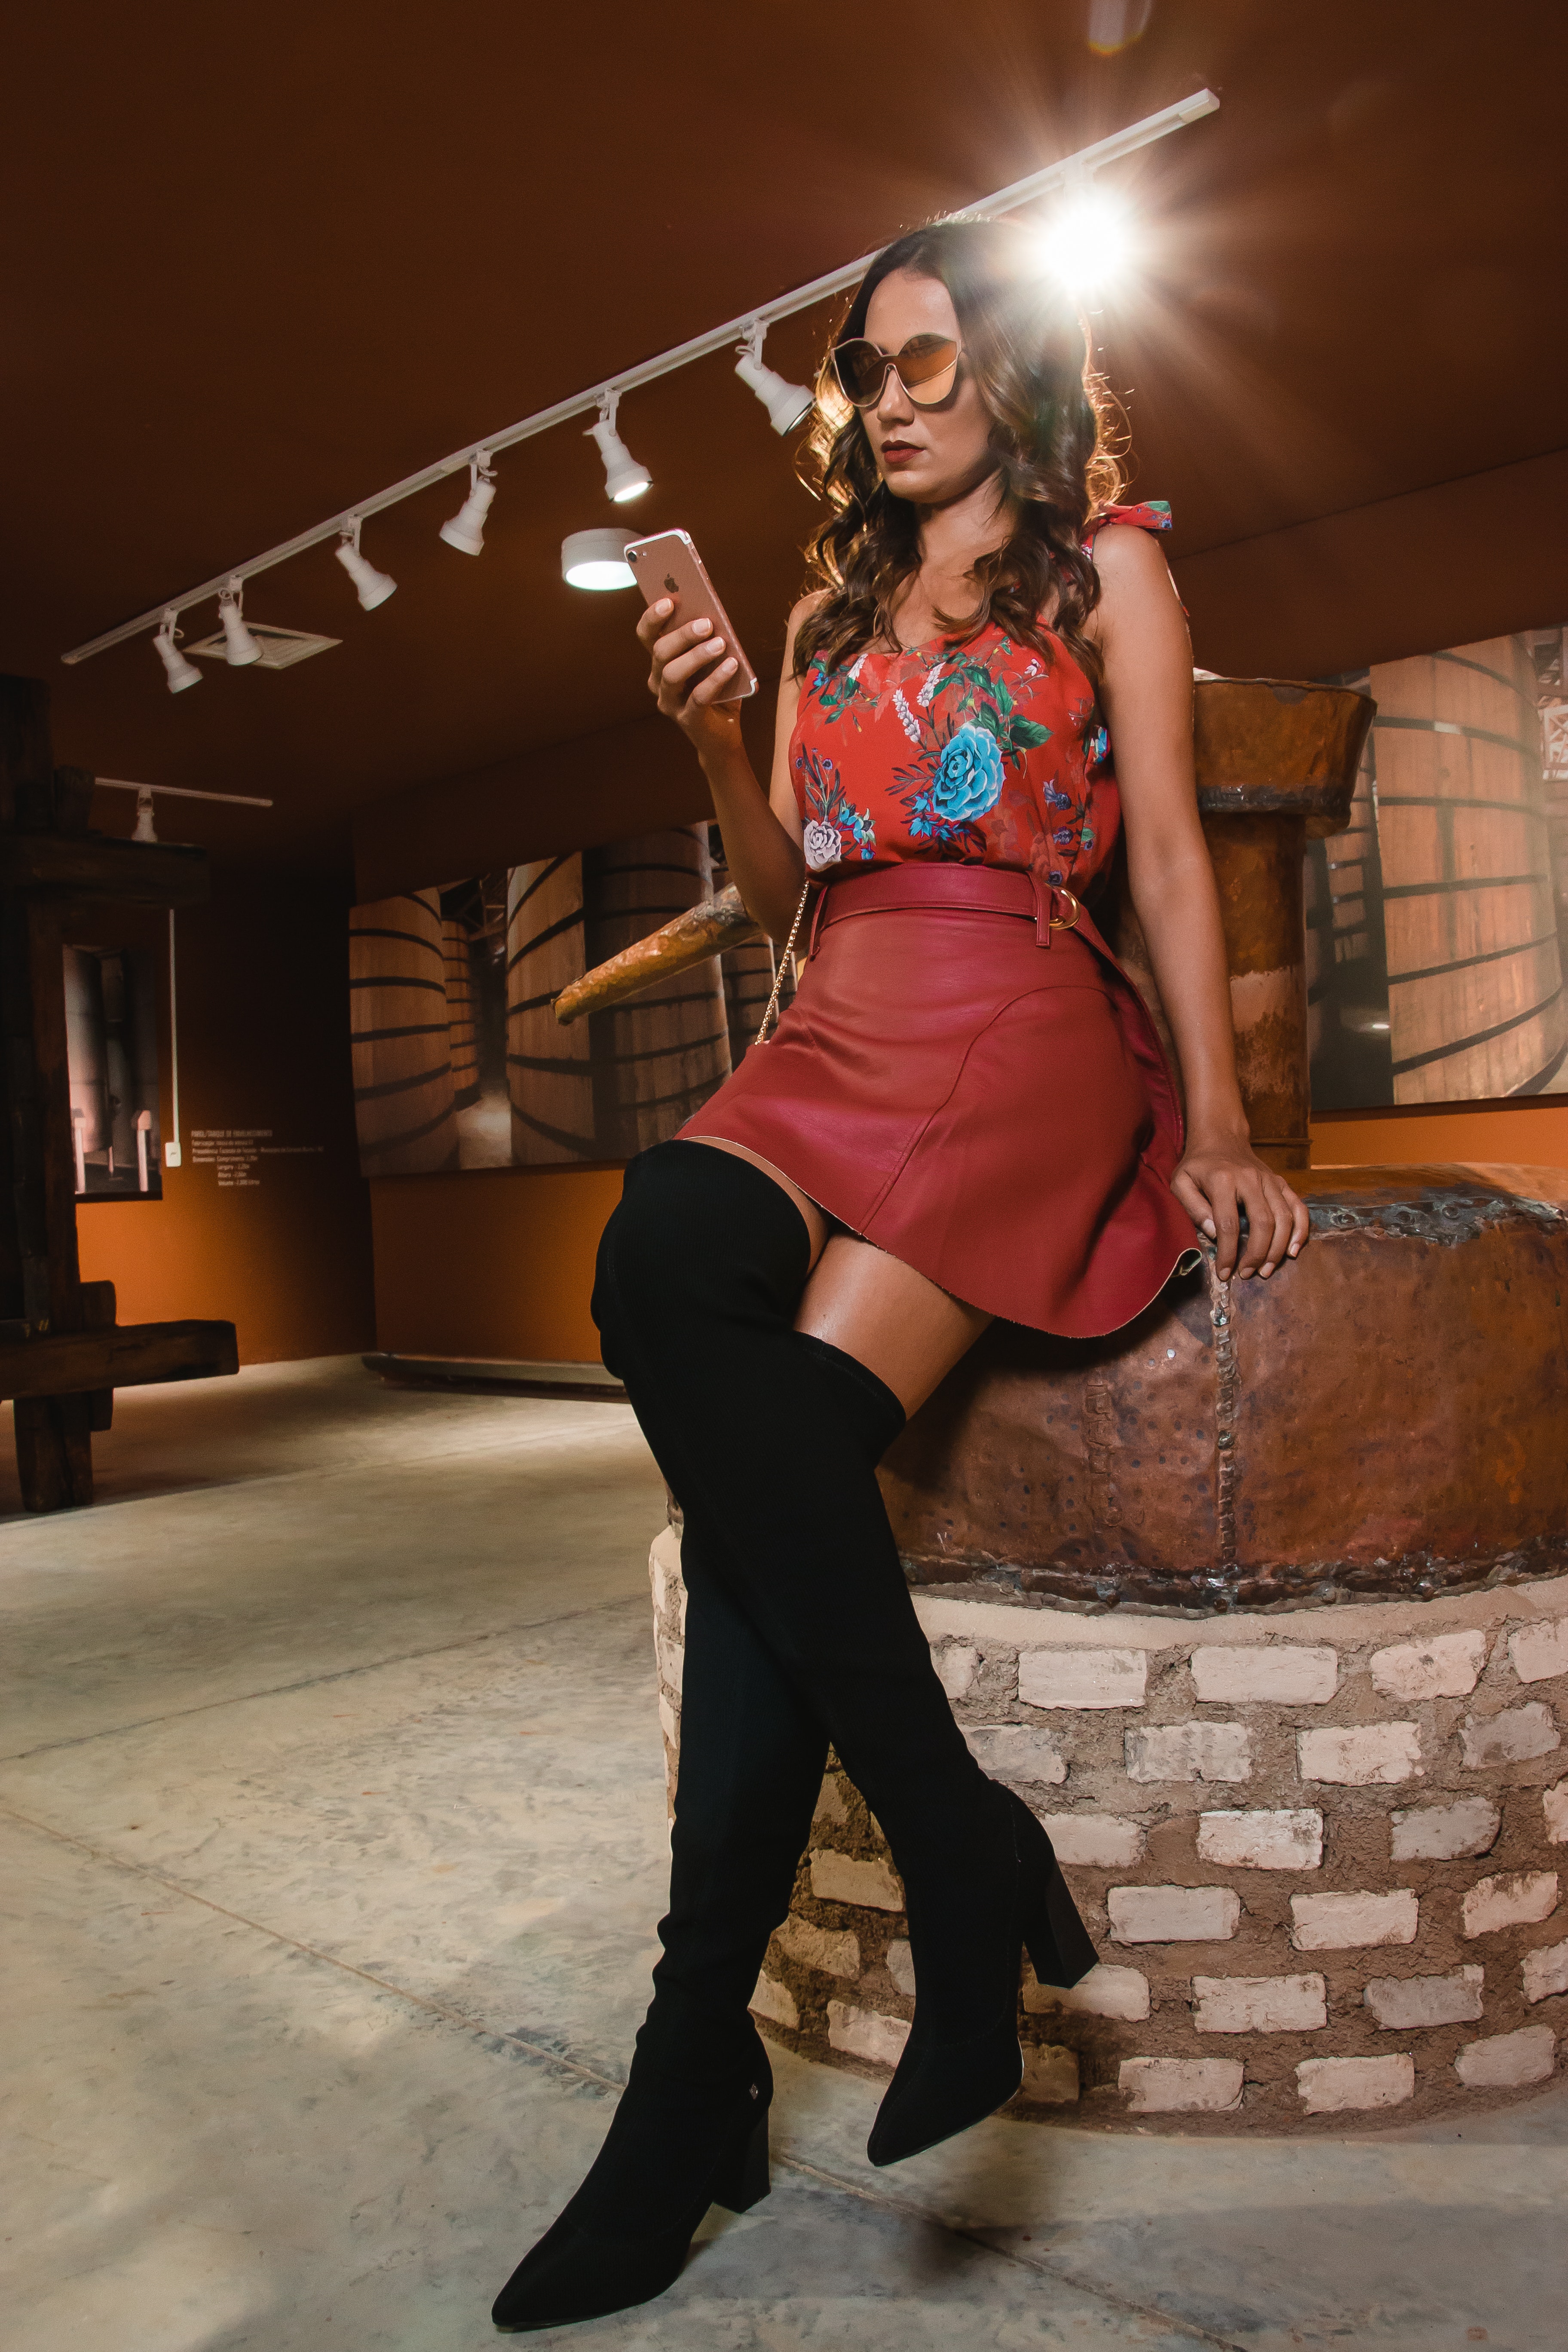
leg, beauty, fashion, thigh, shoulder, model, joint, human body, fashion design, photography, footwear, photo shoot, abdomen, dress, waist, human leg, trunk, flash photography, performance, brown hair, knee, fashion model, style, dance